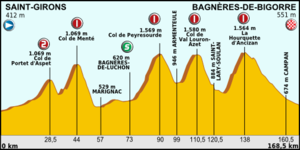
La 9ᵉ étape du Tour de France 2013 s'est déroulée le dimanche 7 juillet 2013. Elle part de Saint-Girons et arrive à Bagnères-de-Bigorre.